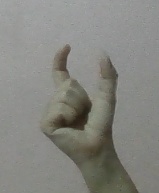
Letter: nun